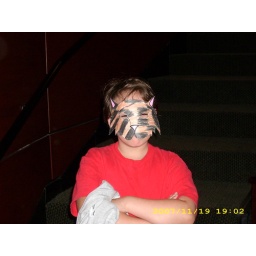
My girl Shelby played a kitty cat in this years school play. She was great.